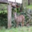
Label: deer